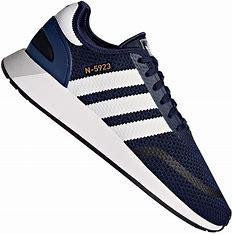
Brand: Adidas
Model: N 5923